Sébastien Pourcel

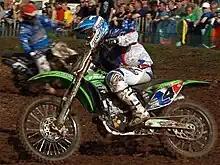
Sébastien Pourcel (2008)

Sébastien Pourcel (born 11 February 1985) is a French former professional motocross racer. He competed in the Motocross World Championships from 2002 to 2014.